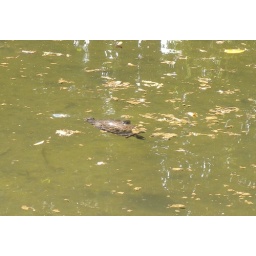
turtle swimming in Villa Borghese lake